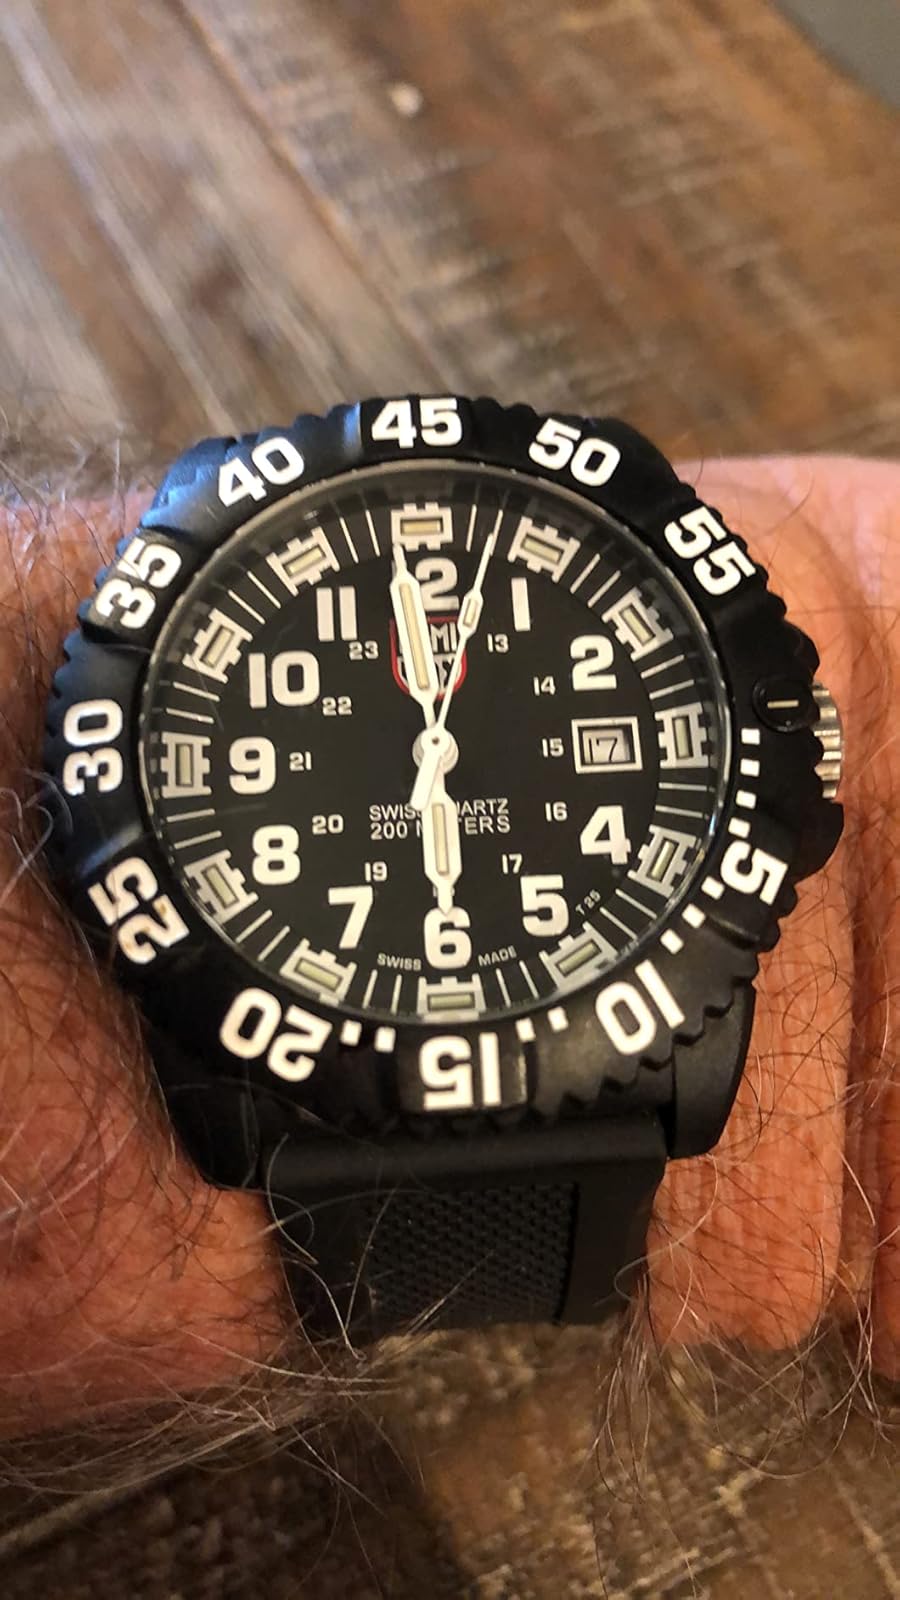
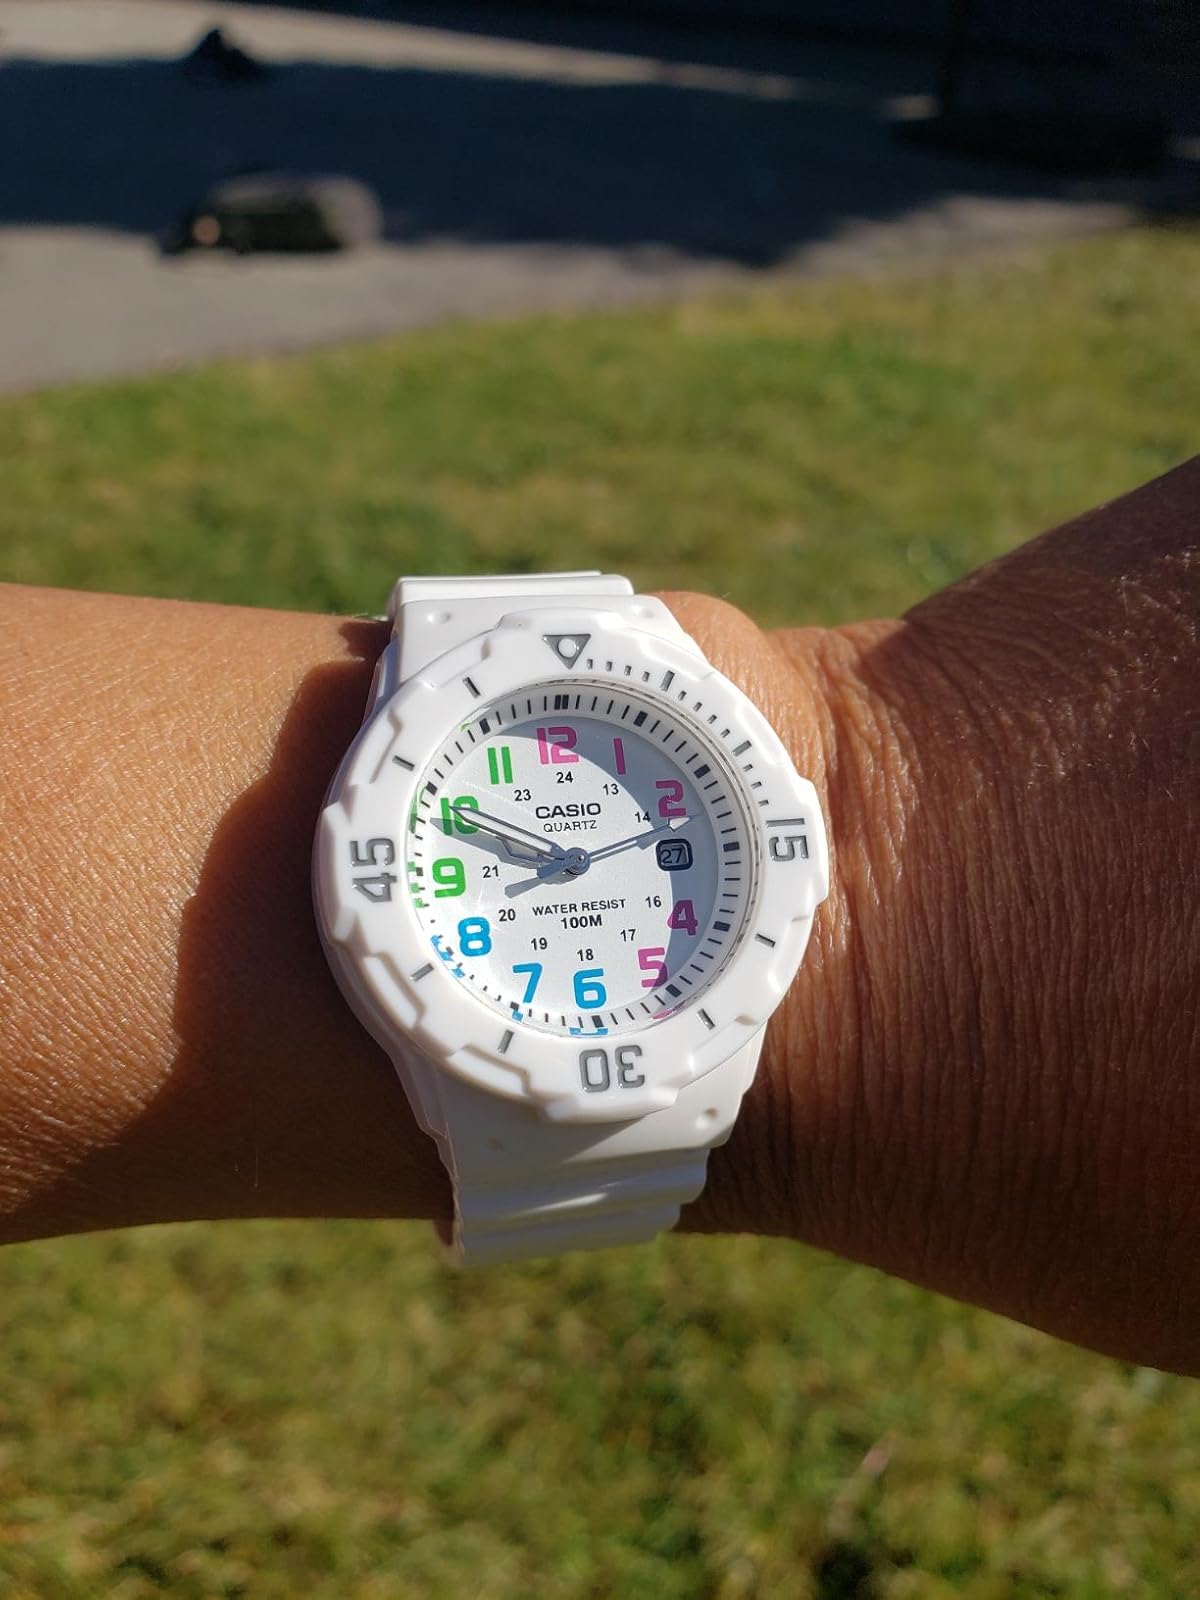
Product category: accessories_watch
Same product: no